SMS G136

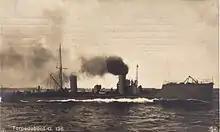
"G136"

"G135" was long overall and at the waterline, with a beam of and a draught of . The ship had a design displacement of which increased to at deep load. Three coal-fired water-tube boilers fed steam at a pressure of to two sets of three-cylinder triple expansion engines. The ship's machinery was rated at giving a design speed of . The ship had two funnels and the distinct layout of the "S90"-class, with a torpedo tube placed in a well deck between the raised forecastle and the ship's bridge. 139 t of coal could be carried, giving a range of at or at .